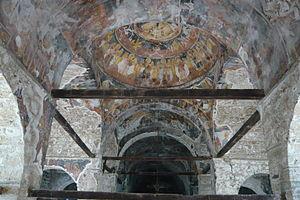
L'église Sainte-Marie ou église de la Dormition-de-la-Sainte-Vierge, est une église orthodoxe située à Moscopole, en Albanie. Probablement construite entre 1694 et 1699 et décorée en 1712, elle est protégée au titre des Monuments culturels d'Albanie.